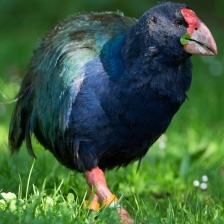
Species: TAKAHE
Scientific name: PORPHYRIO HOCHSTETTERI
ImageNet parent category: european_gallinule